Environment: real
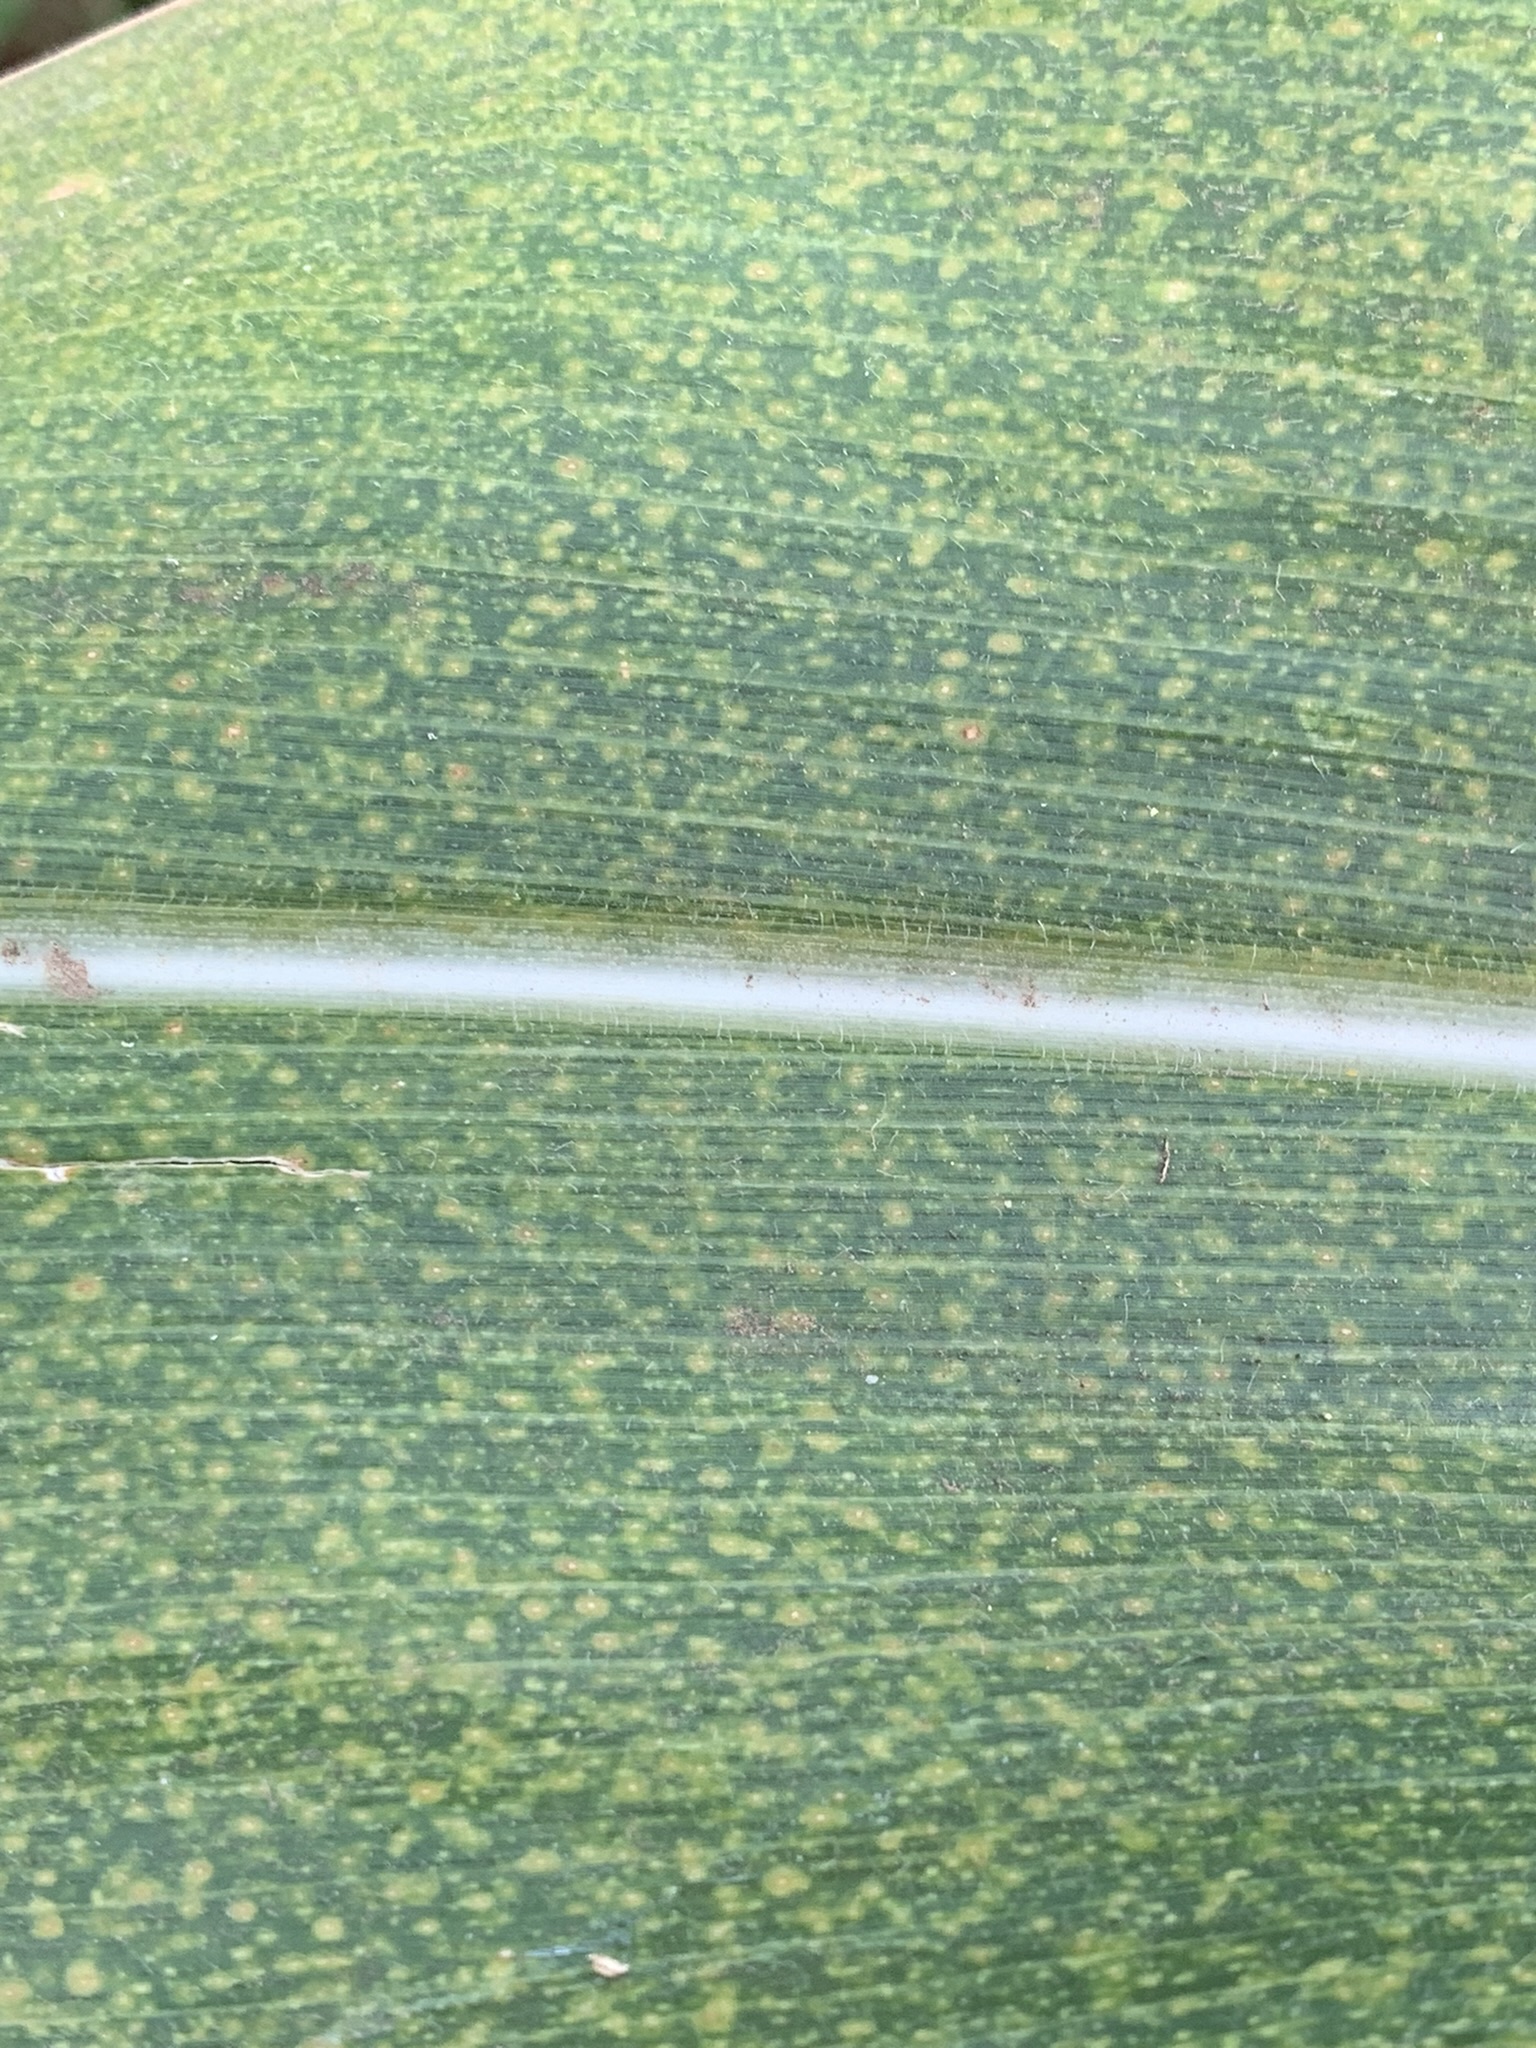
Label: lethal_necrosis